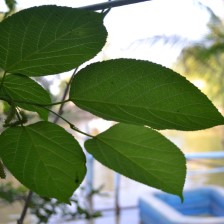
Variety: TaiwanMeacho